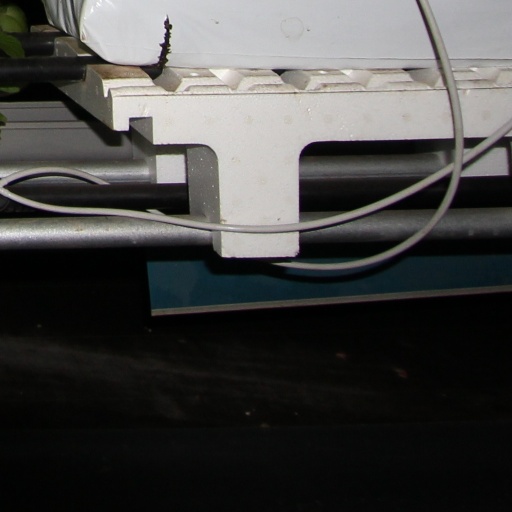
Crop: tomato